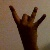
The image shows a hand gesture representing the number 8 in Indian Sign Language.